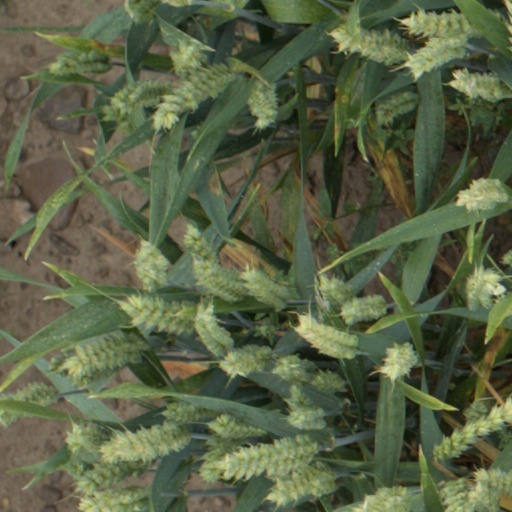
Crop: wheat